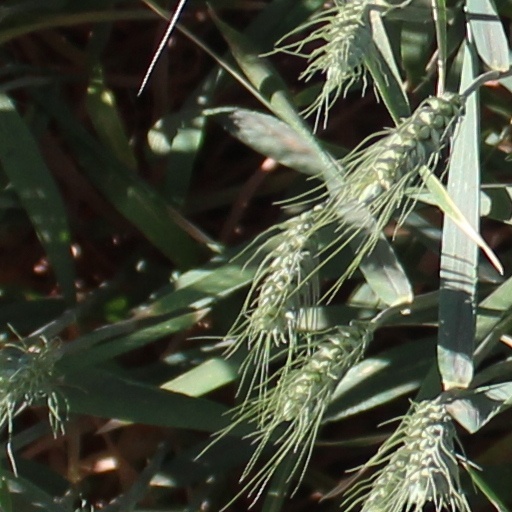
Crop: wheat